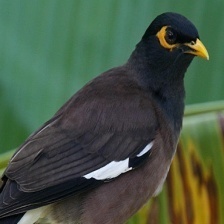
Species: MYNA
Scientific name: ACRIDOTHERES TRISTIS